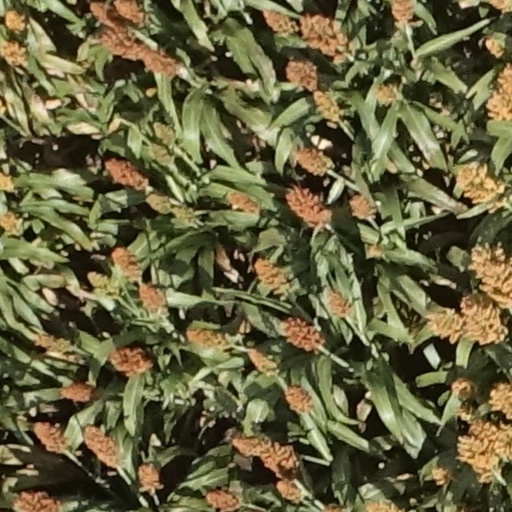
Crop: sorghum